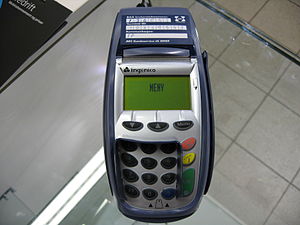
Betalingsterminal
Betalingsterminal.
En betalingsterminal er en håndholdt type dataterminal, der anvendes sammen med et betalingskort eller en mobil betalingsapp til at lade forbrugere betale for varer i butikker, restauranter og andre typer forretninger. En betalingsterminal kræver et Purchase Security Application Module, forkortet PSAM-chip, der fungerer som en type "simkort" for betalingsterminaler, før den kan fungere.